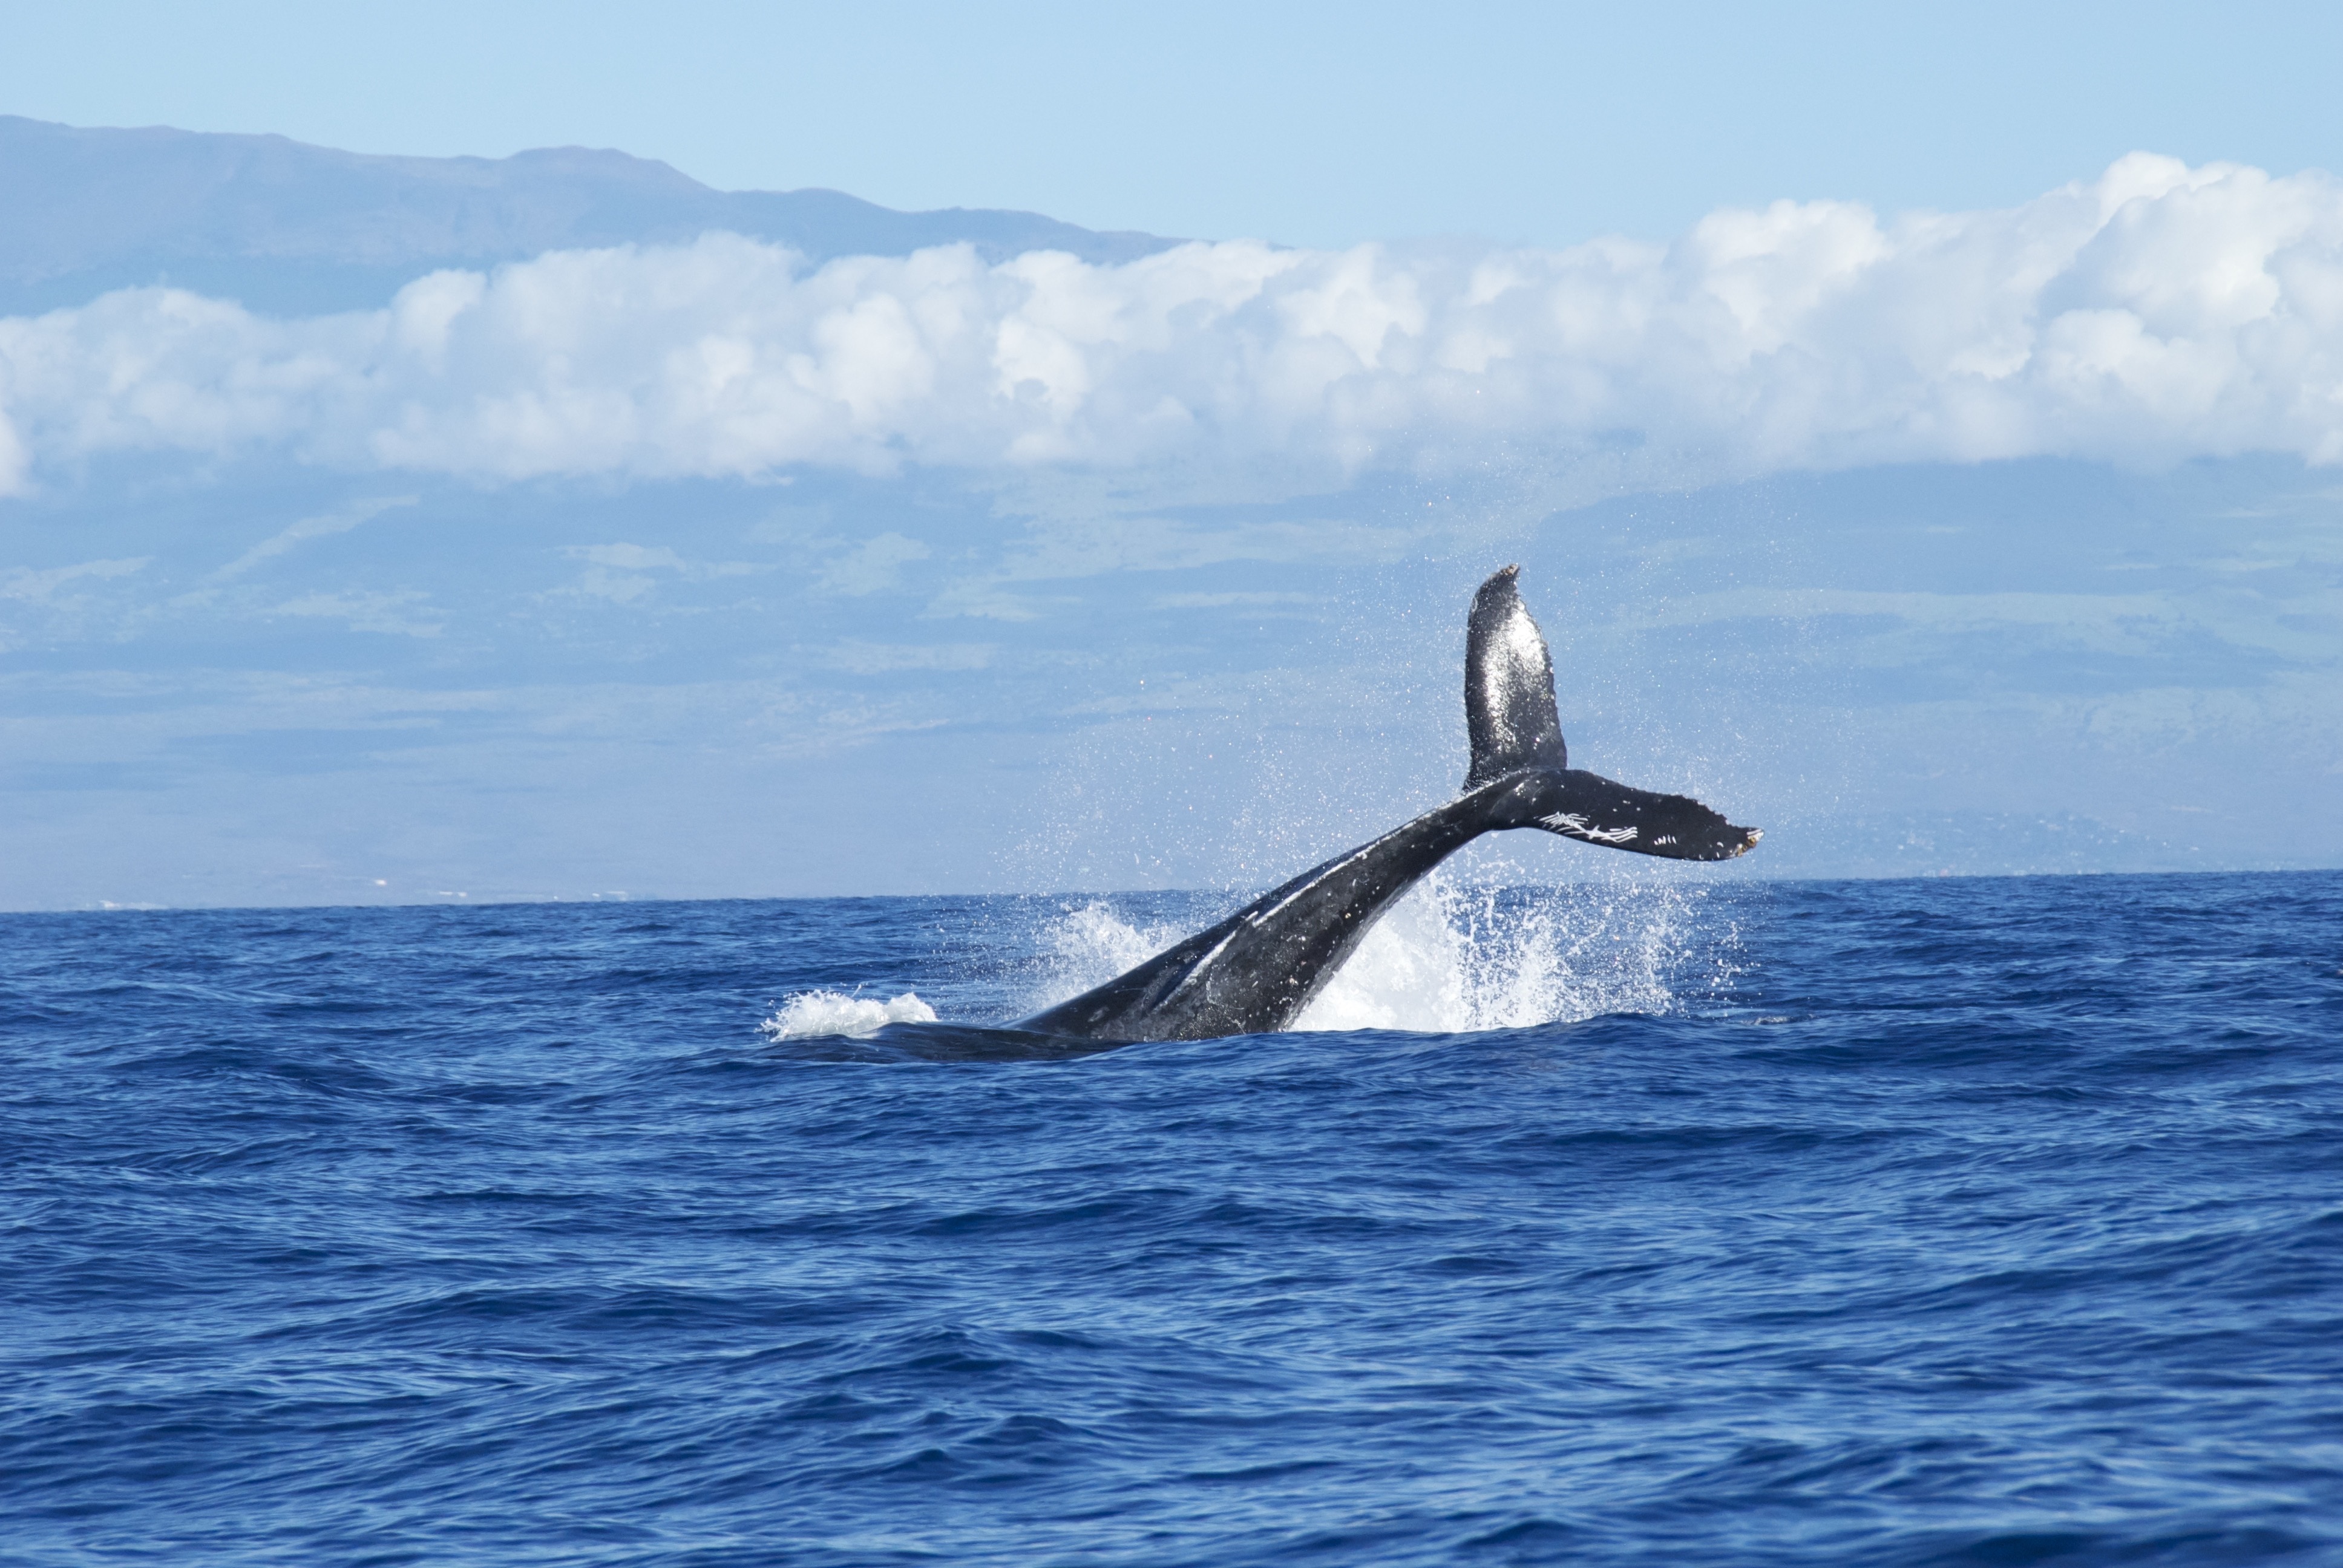
sea, water, nature, ocean, horizon, sky, boat, animal, jumping, diving, wildlife, mammal, blue, aquatic, fauna, splashing, swimming, life, humpback whale, seas, skies, blues, clouds, tail, marine, vertebrate, big, whale, large, huge, pacific, whales, humpback, breaching, marine mammal, killer whale, uniquewaves, spinner dolphin, whales dolphins and porpoises, common bottlenose dolphin, short beaked common dolphin, grey whale